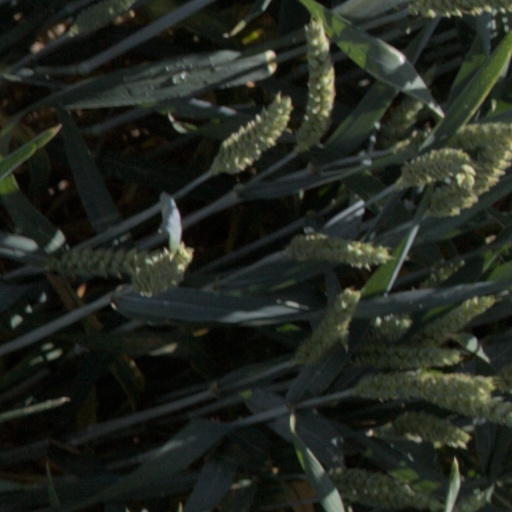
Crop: wheat